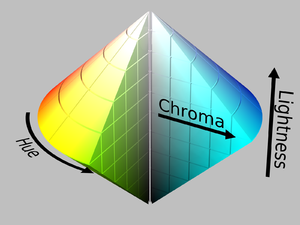
Le modèle TSL pour teinte saturation luminosité, est un système de gestion des couleurs en informatique.
Teinte, saturation, luminosité sont les trois paramètres de description d'une couleur dans une approche psychologique de cette perception. Cette expression désigne des modèles de description des couleurs utilisés en graphisme informatique et en infographie, qui adaptent ces paramètres.